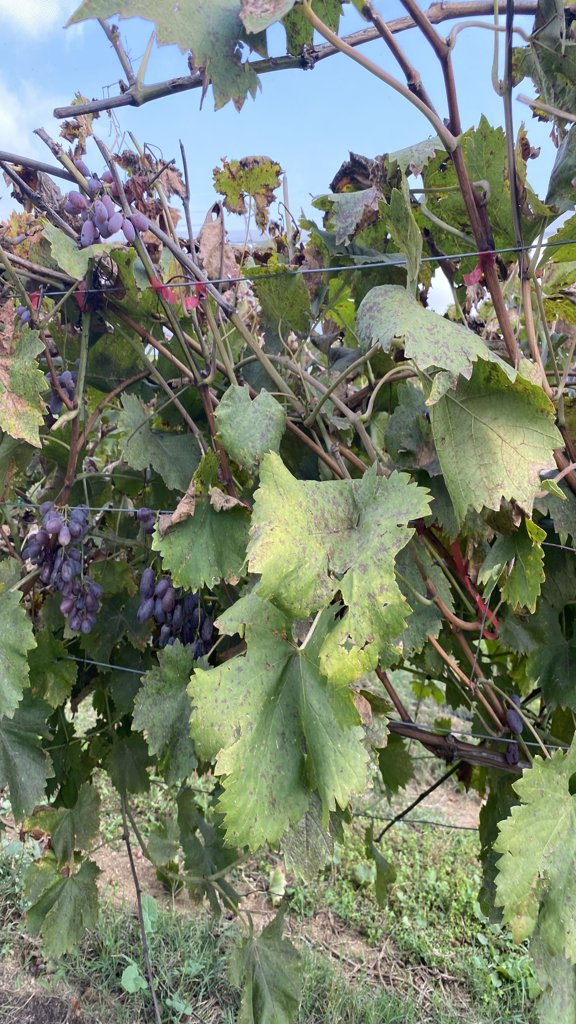
Berries visible: 64
Grape clusters: 4